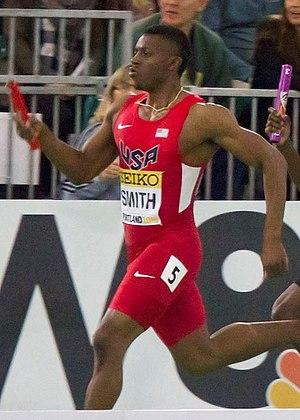
Calvin Smith Jr. est un athlète américain spécialiste du 400 mètres.